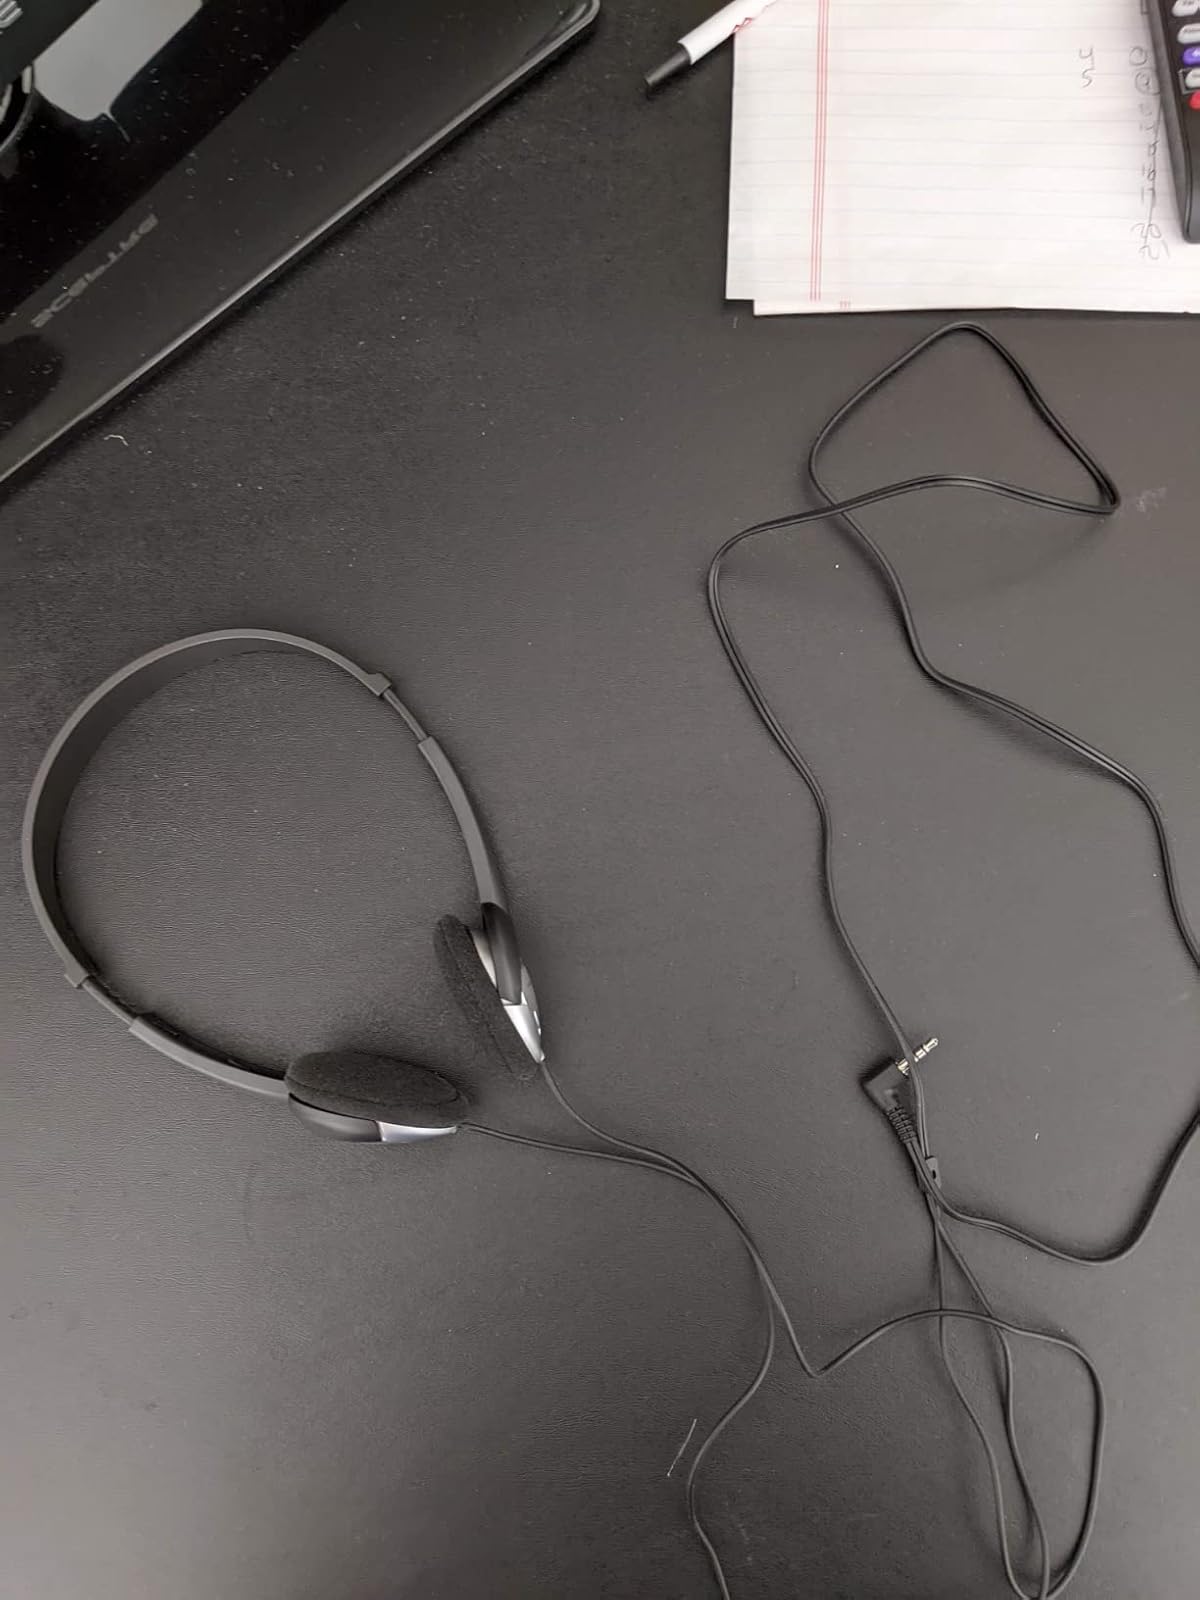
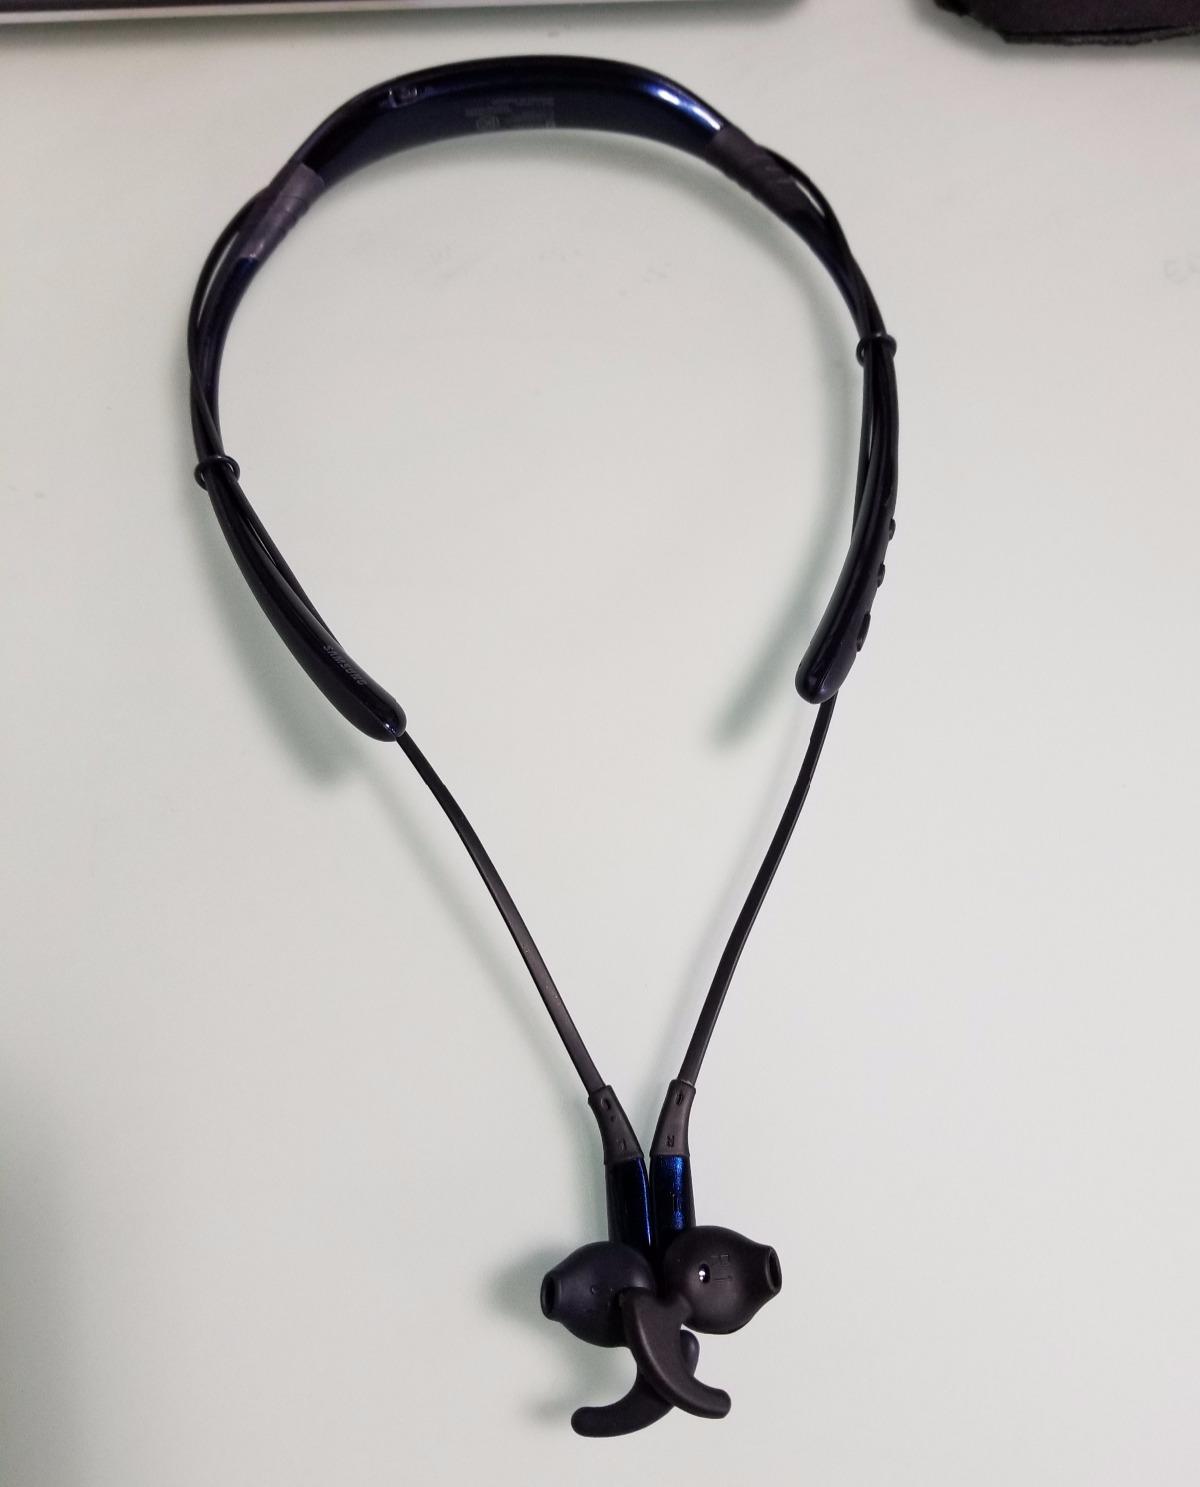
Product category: headphones
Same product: no